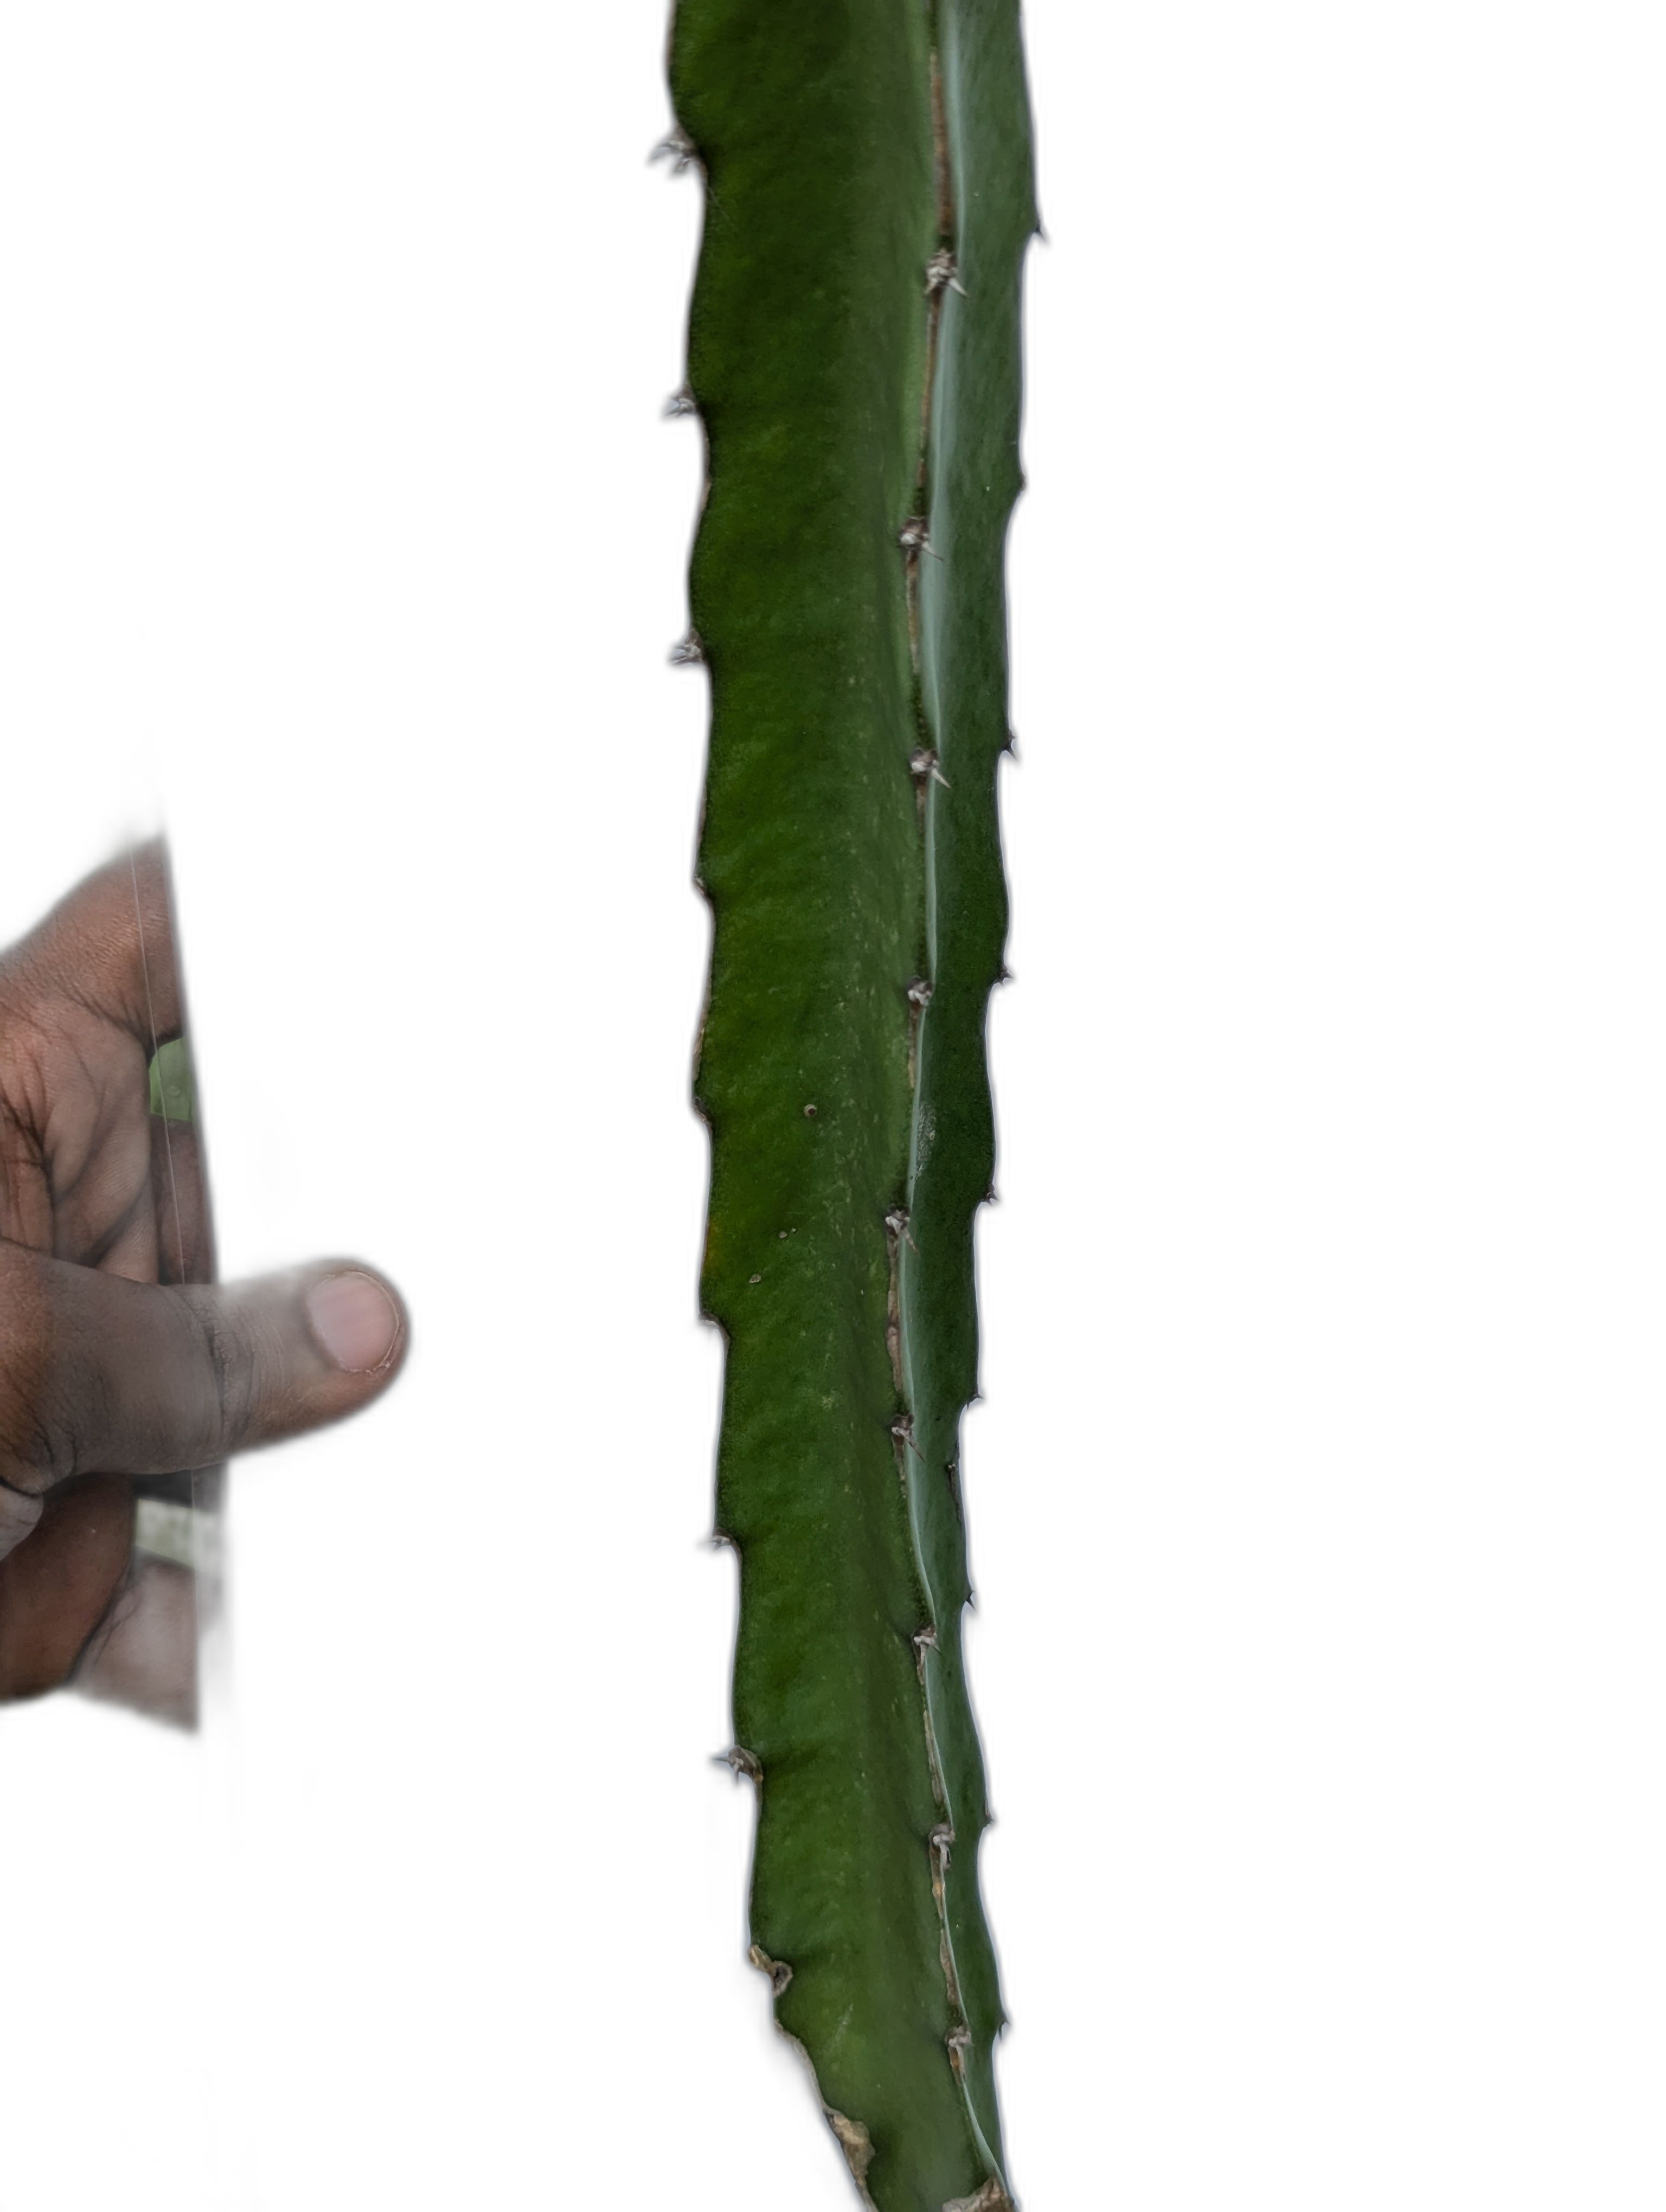
Label: Good leaf